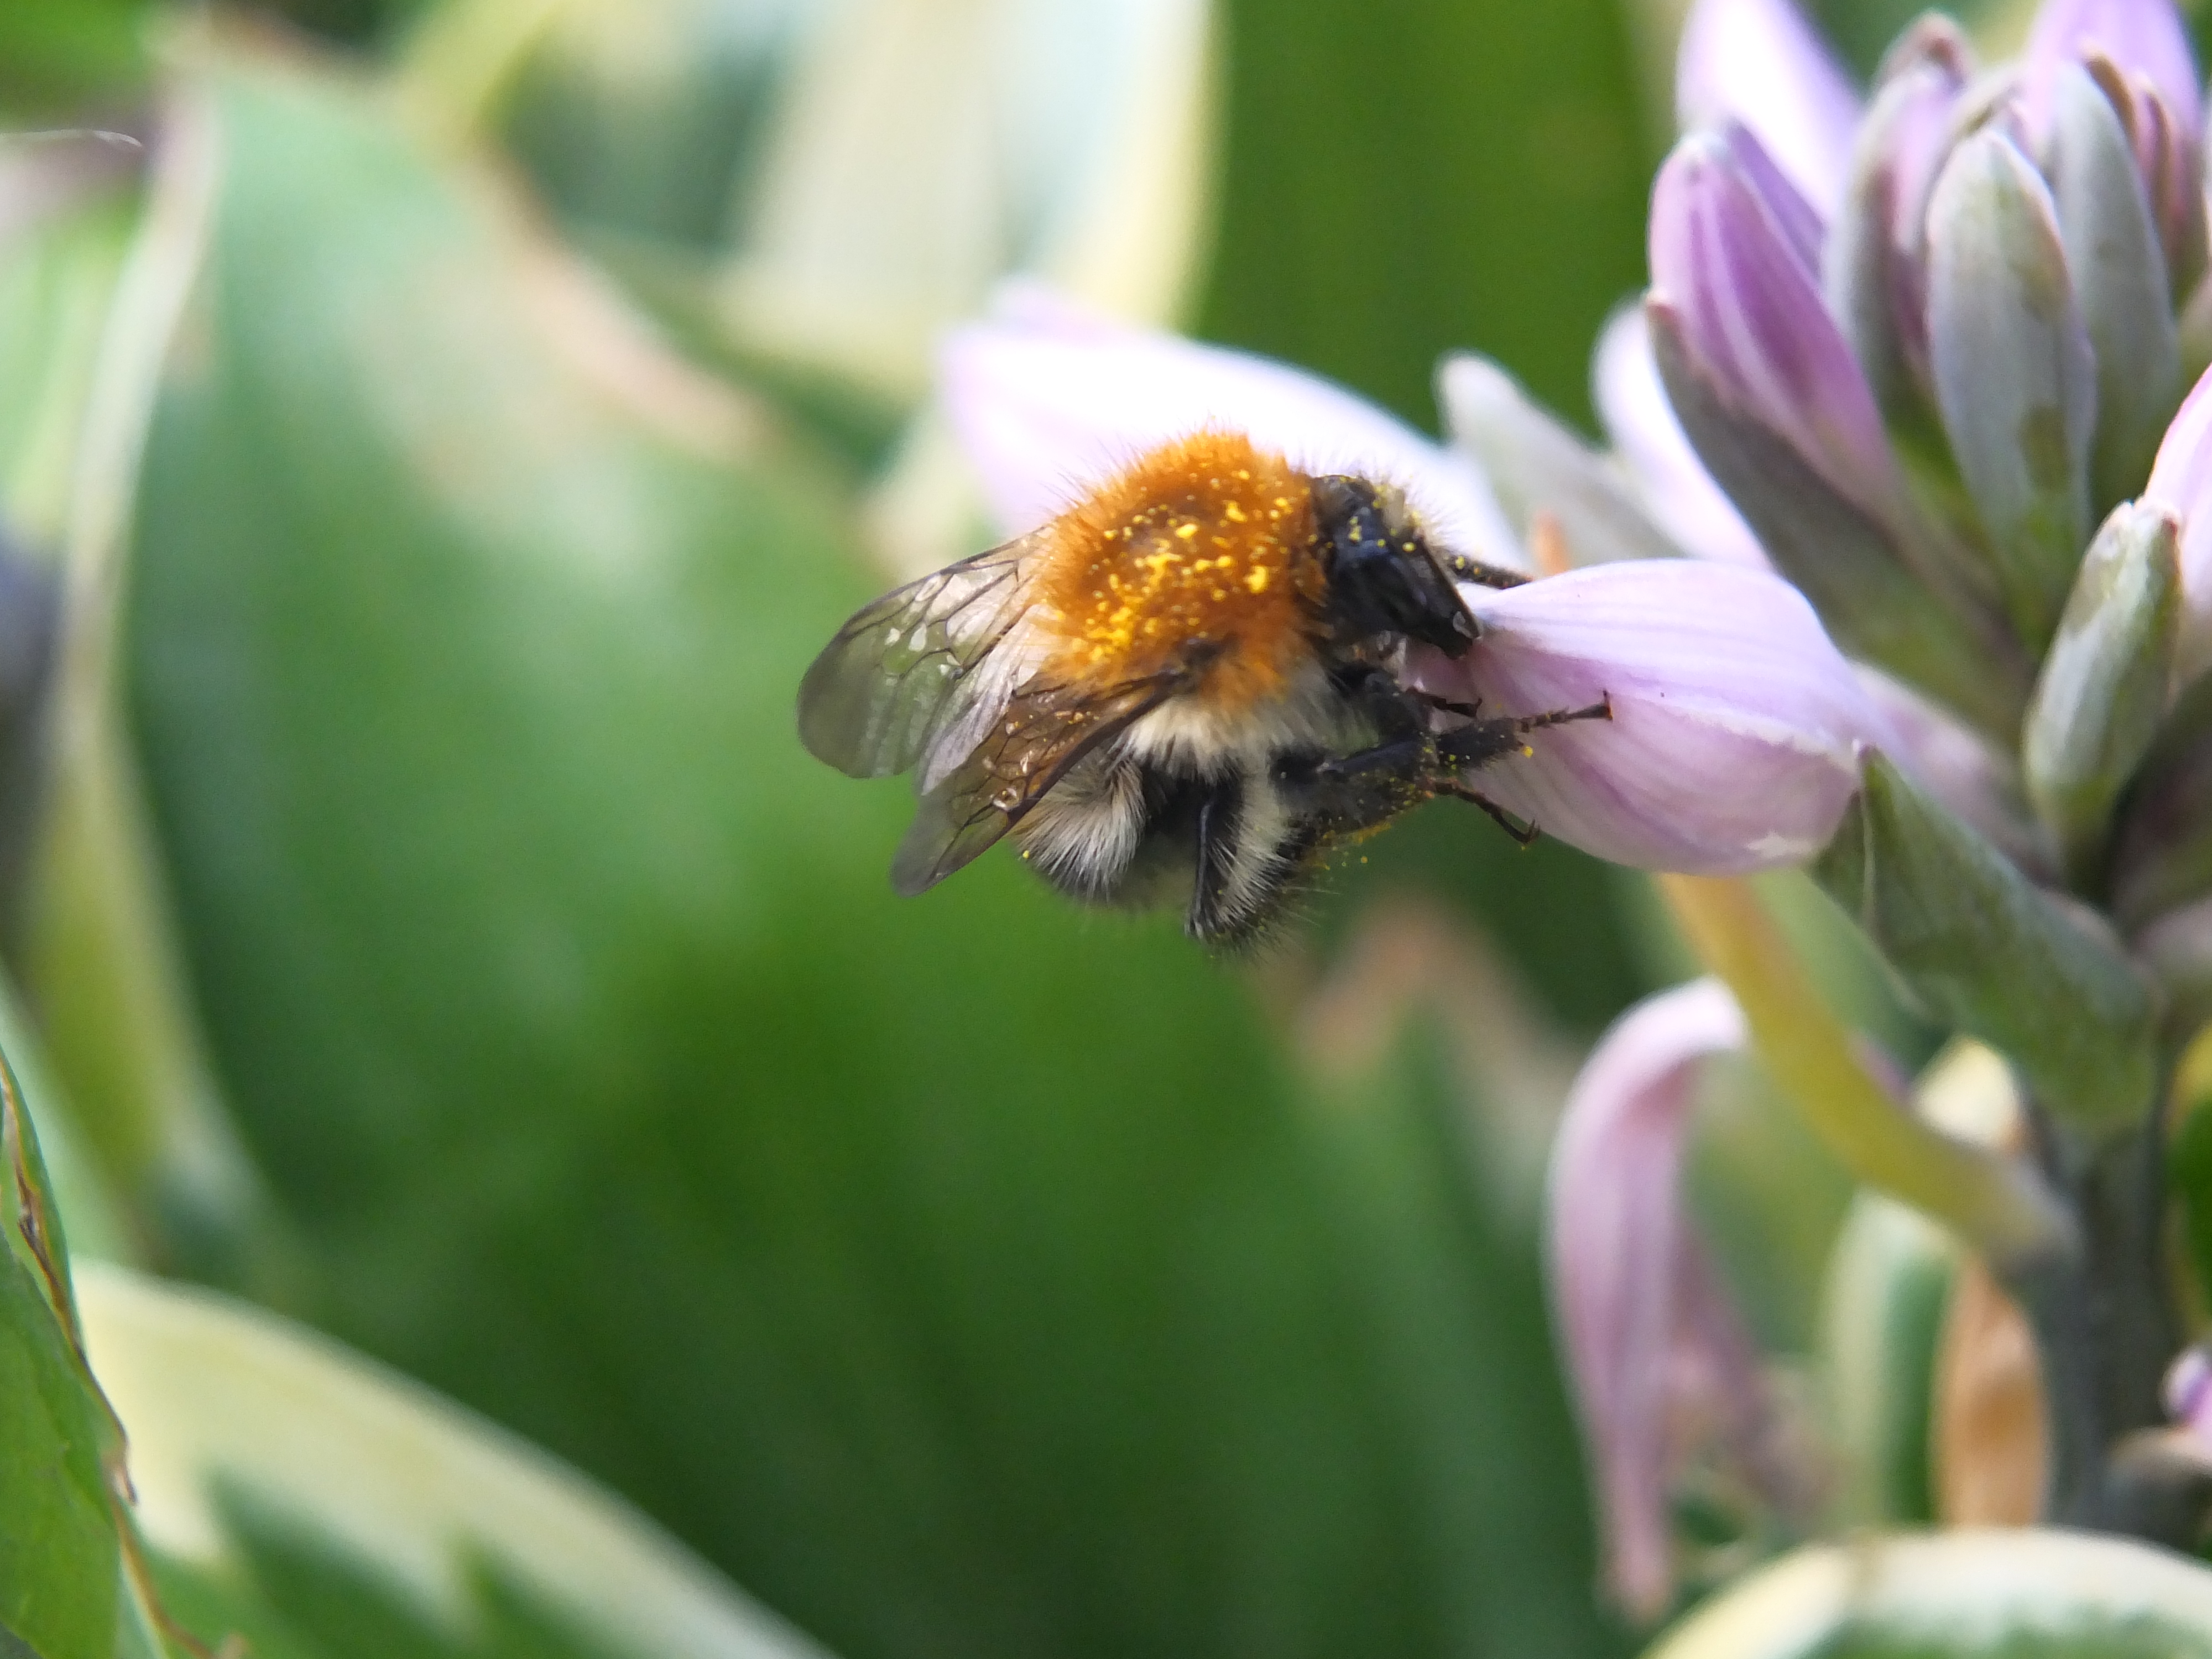
flowers, bee, summer, honeybee, flower, bumblebee, insect, membrane winged insect, pollinator, plant, flowering plant, pollen, Megachilidae, invertebrate, nectar, petal, macro photography, bee pollen, carpenter bee, arthropod, tachinidae